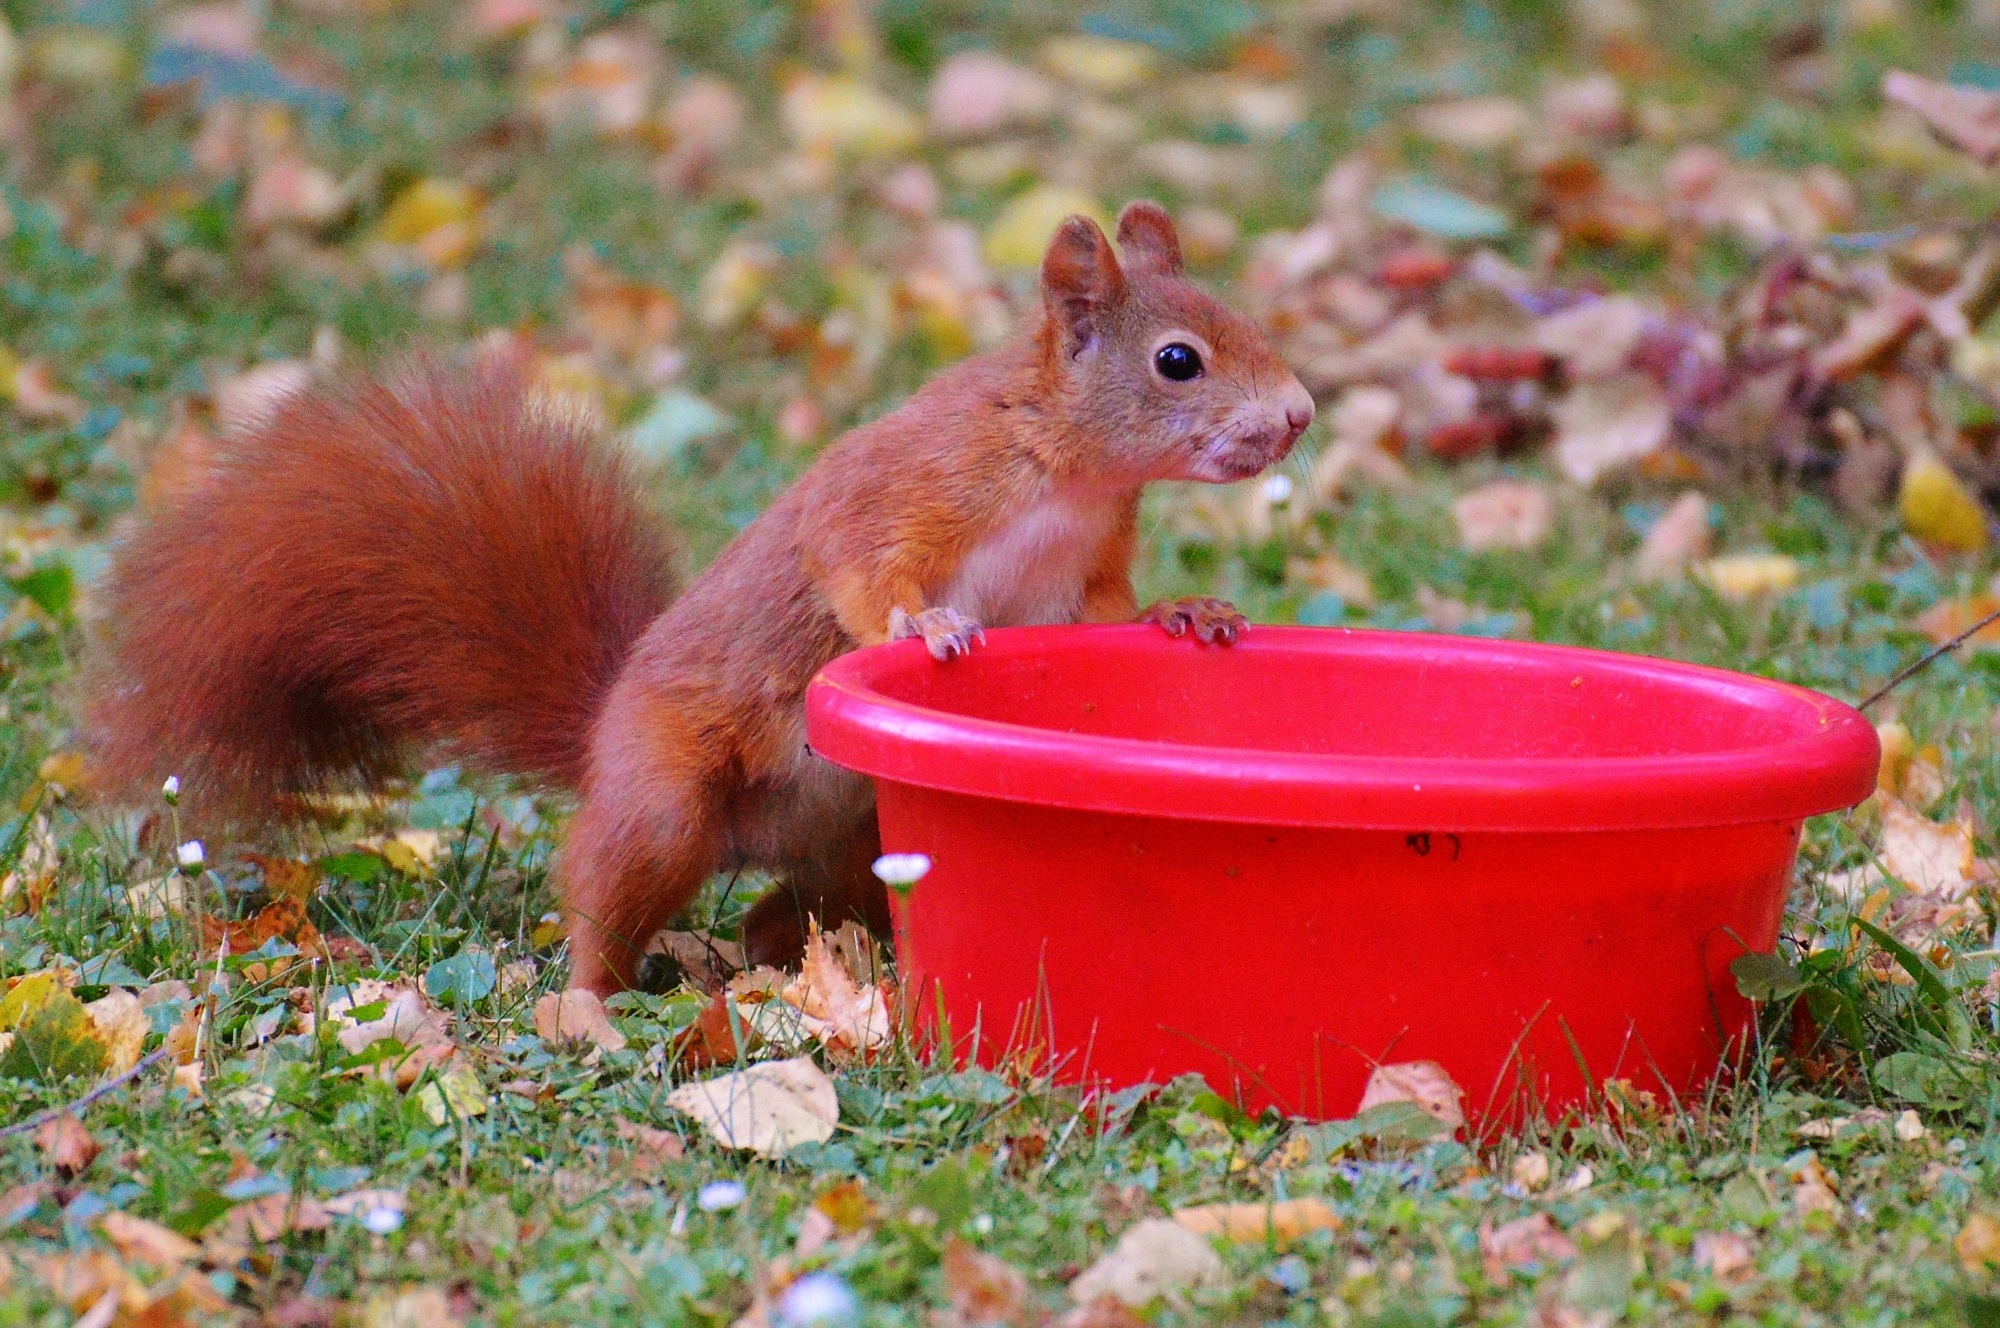
nature, cute, wildlife, brown, mammal, squirrel, nut, garden, eat, rodent, fauna, climb, vertebrate, chipmunk, nager